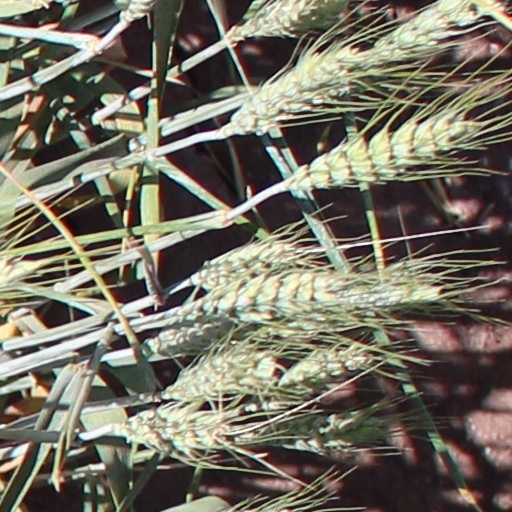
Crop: wheat